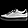
Label: Sneaker